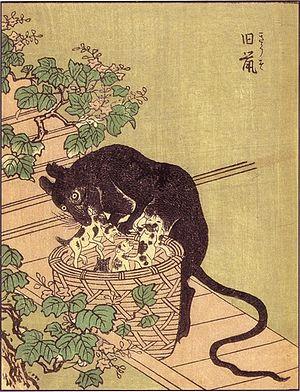
Au cours de l'histoire, ces rongeurs sont fréquemment confondus et partagent bien souvent un même aspect culturel. Depuis la Préhistoire, les « rats » et les « souris » ont toujours accompagné l'Homme. De ce fait, ce sont des animaux qui occupent une très forte symbolique et qui sont fortement présents dans les domaines folkloriques et artistiques. Dans certaines de ses fables, Jean de La Fontaine emploie aussi bien le terme de rat que celui de souris pour désigner le même animal. Impossible alors de savoir auquel des deux rongeurs le poète fait référence. De même, si la Batrachomyomachia attribuée à Homère est traduite par « La Bataille des grenouilles et des rats » elle est traduite dans d'autres langues par « La Bataille des grenouilles et des souris » comme c'est le cas par exemple en anglais ou encore en espagnol. Dans les fables d'Ésope, le problème est le même. On retrouve également cette assimilation en Asie. Ainsi Mûshika, la monture du dieu Ganesh peut être un rat comme elle peut être une souris et dans l'astrologie chinoise, le premier signe du zodiaque est le rat mais il est parfois désigné sous le nom de souris.